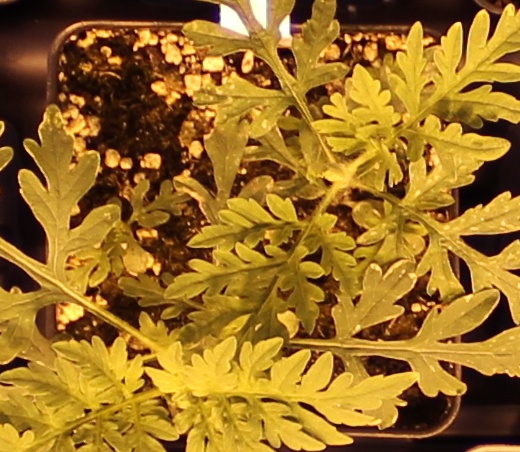
Label: Ragweed